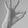
ASL letter: F